Fort de Fléron

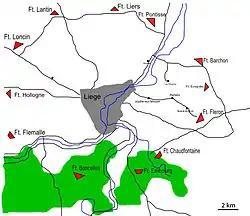
The Liège forts

The forts south and east of Liège first came under attack on 4 August 1914. Heavy German infantry attacks were met with unexpectedly strong resistance, resulting in heavy German casualties. When the Liège's fortifications proved unexpectedly stubborn, the Germans brought heavy siege artillery to bombard the forts with shells far larger than they were designed to resist. German forces infiltrating between the forts captured the center of Liège on 6 August and were able to set up siege artillery in the city itself, attacking the forts from the rear. Fléron was hit with heavy artillery starting on the 11th, and by the next day was being hit at a rate of up to 250 shots per hour. A German delegation requesting the fort's surrender was turned away at midday, but conditions inside the bombarded fort were poor, and the fort's ammunition hoists were inoperable. That night the firing continued with close-range mortar fire. On the 13th a 42 cm gun opened fire. Commandant Mozin surrendered the fort at 0945 hours on the 14th, having lost the means to fight back and unable to remain in the asphyxiating fort. The fort suffered five killed in the battle. Twelve more died as prisoners of war.